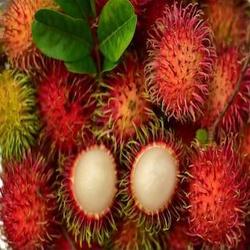
Label: Rambutan